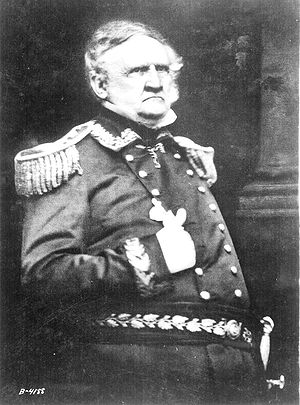
Militære ledere i den amerikanske borgerkrig
Winfield Scott
De militære ledere i den amerikanske borgerkrig var påvirket af den professionelle, militære uddannelse og den erfaring, som var opnået gennem kamp. Selv om ikke alle ledere havde en formel militær uddannelse havde USA's militærakademi ved West Point i New York og Søakademiet i Annapolis uddannet pligttro kadrer af professionelle officerer, hvis forståelse af den militære videnskab havde en betydelig effekt på, hvorledes krigen blev ført og havde en varig betydning i skabelsen af traditionerne i det moderne officerskorps i De Forenede Staters væbnede styrker.